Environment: real
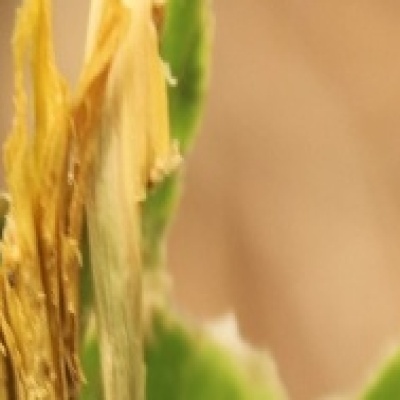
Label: fall_armyworm